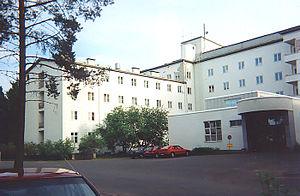
Johan Edward Paatela est un architecte finlandais.